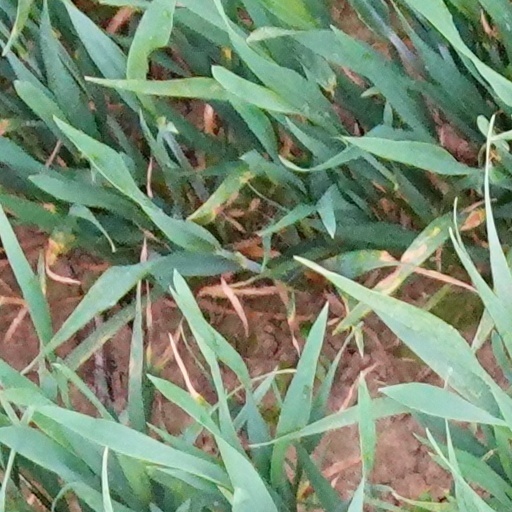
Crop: wheat